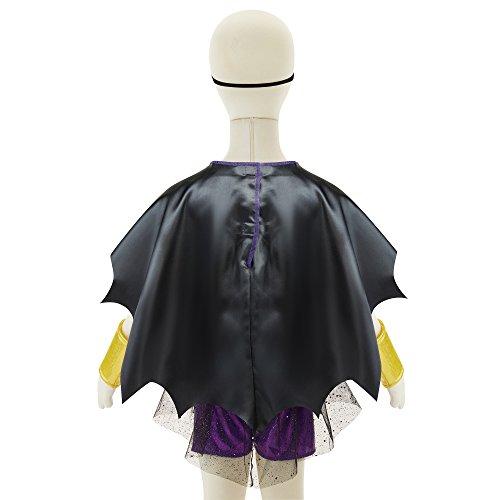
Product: DC Super Hero Girls Everyday Dress-Up Outfit, Batgirl
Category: Toys & Games | Dress Up & Pretend Play | Pretend Play
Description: Get ready for action and dress-up as your favorite DC superhero girl.
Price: $6.67
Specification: ProductDimensions:15x1x28inches|ItemWeight:7.8ounces|ShippingWeight:7.8ounces(Viewshippingratesandpolicies)|DomesticShipping:ItemcanbeshippedwithinU.S.|InternationalShipping:ThisitemcanbeshippedtoselectcountriesoutsideoftheU.S.LearnMore|ASIN:B01MTZQY1W|Itemmodelnumber:57356|Manufacturerrecommendedage:36months-6years